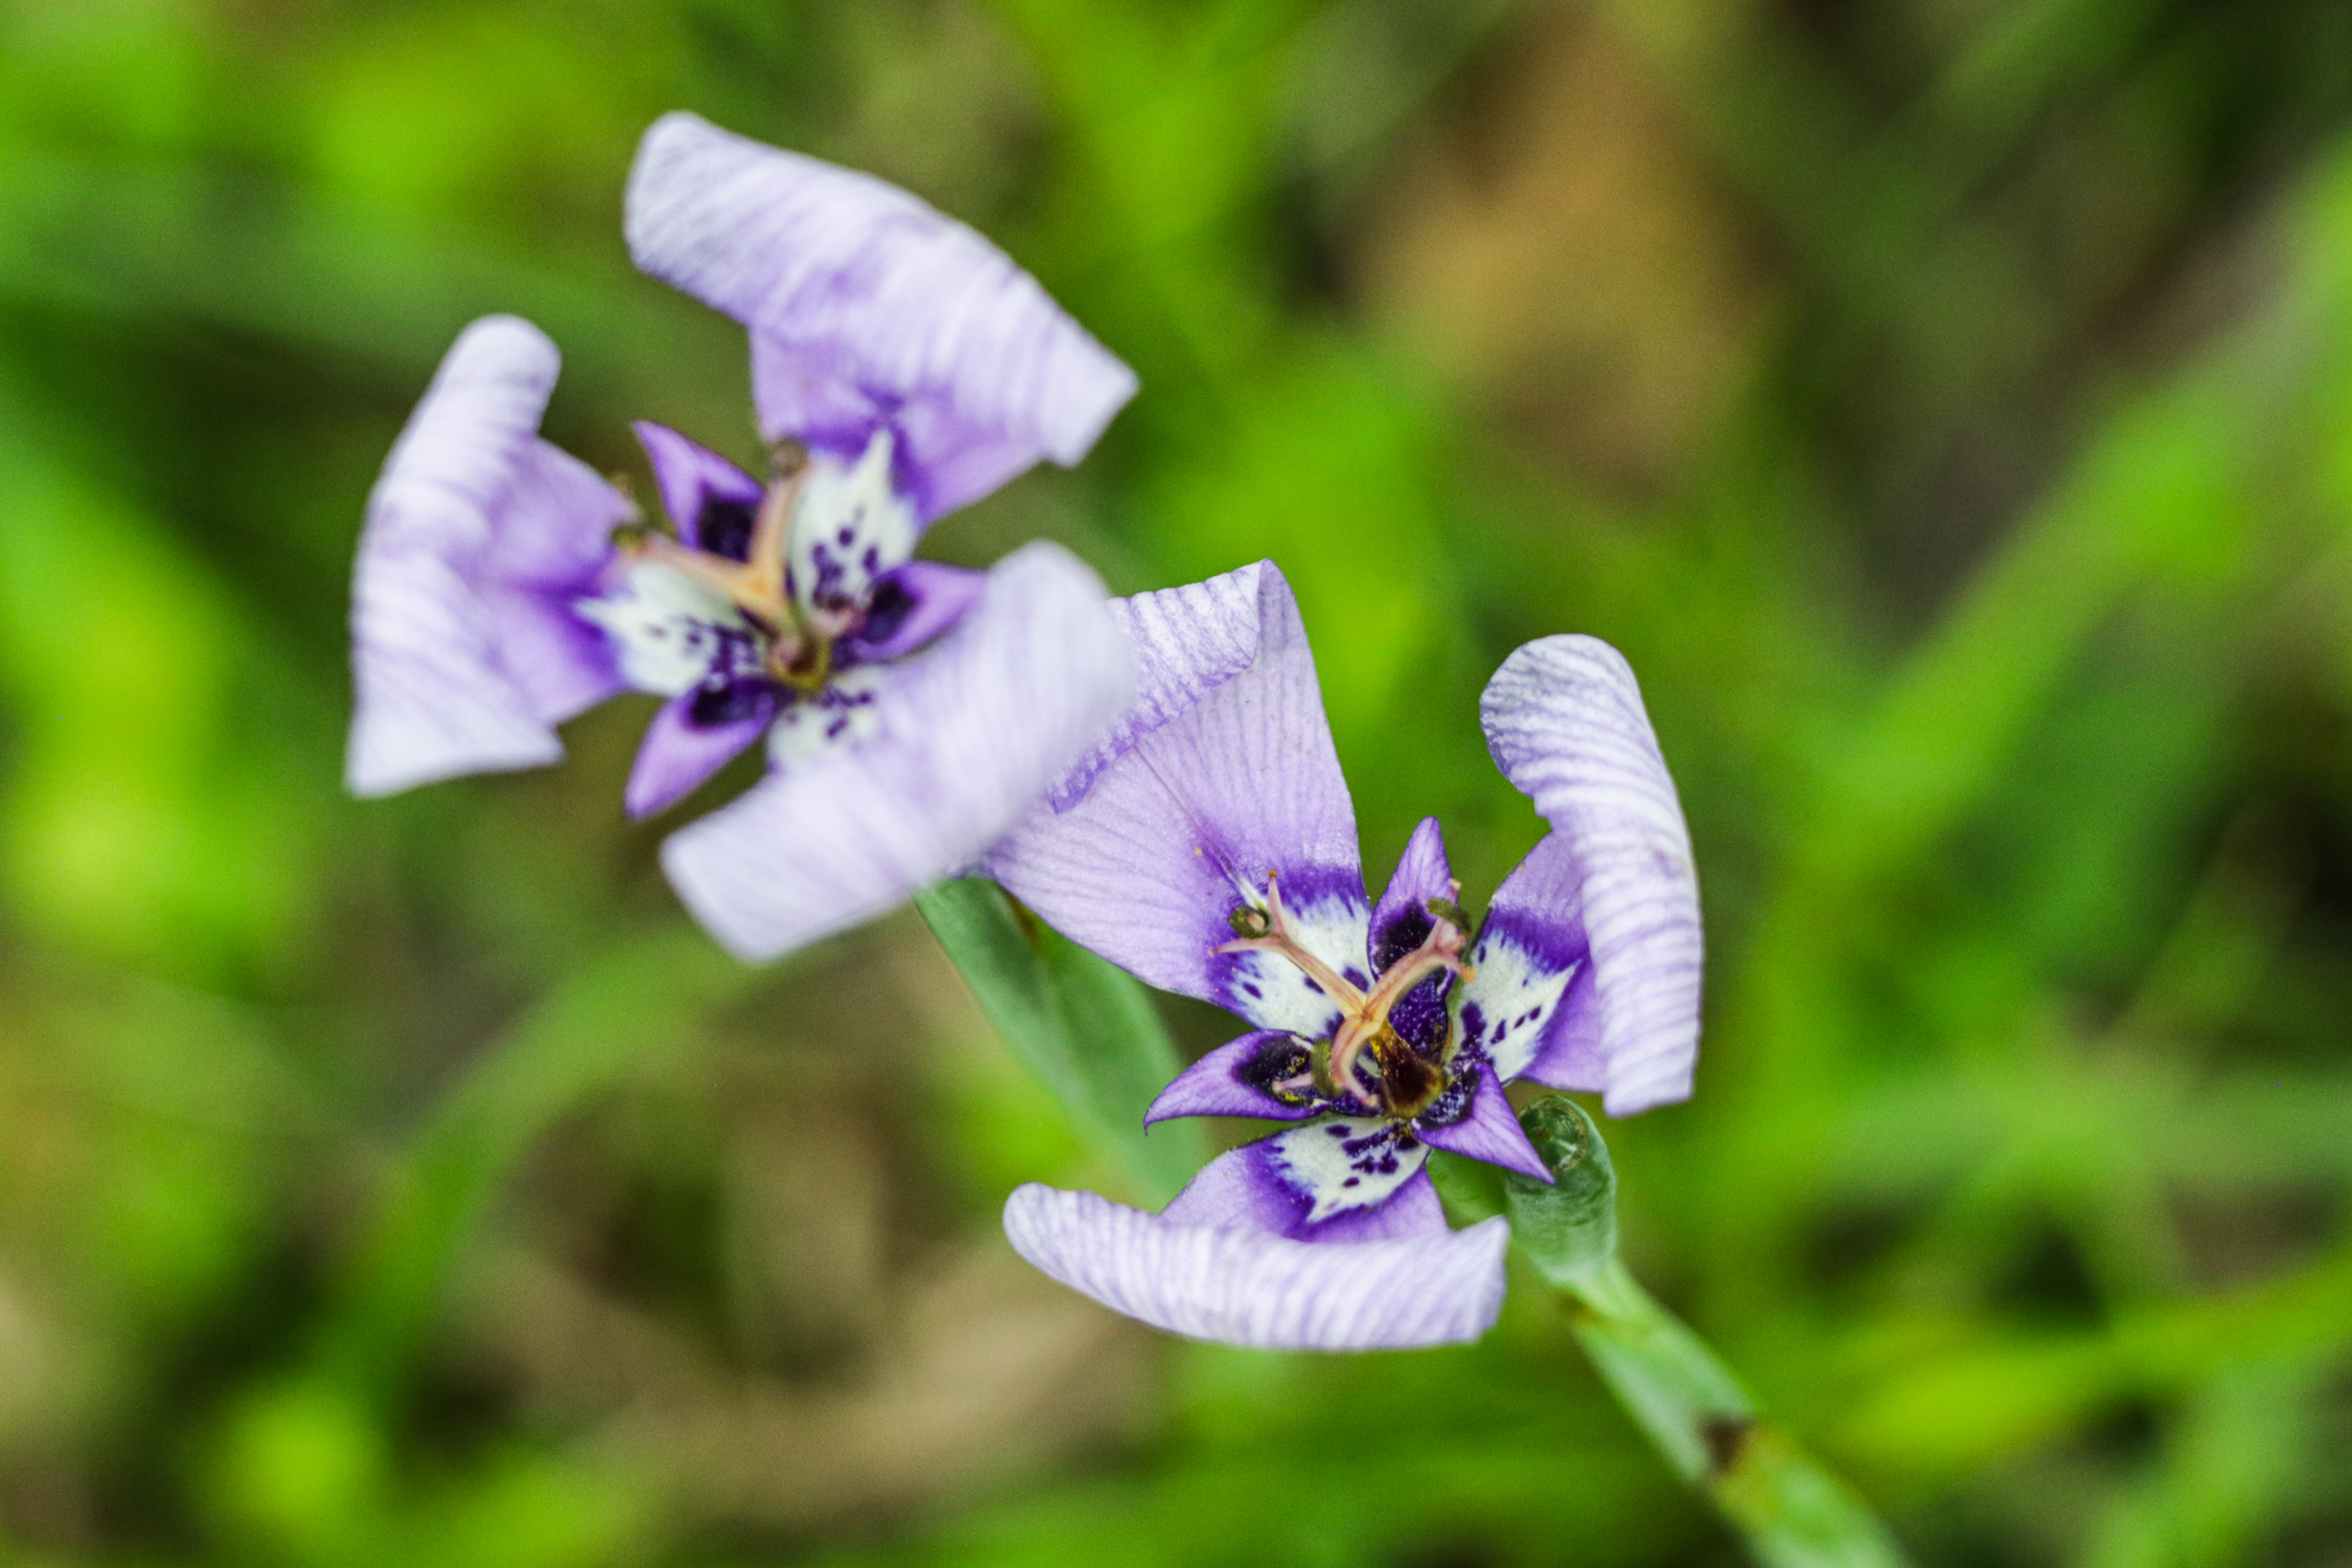
flower, closeup, grass, nature, plant, pollinator, insect, arthropod, petal, purple, terrestrial plant, honeybee, pest, flowering plant, invertebrate, membrane winged insect, macro photography, pollen, wildflower, bee, herbaceous plant, hoverfly, fly, carpenter bee